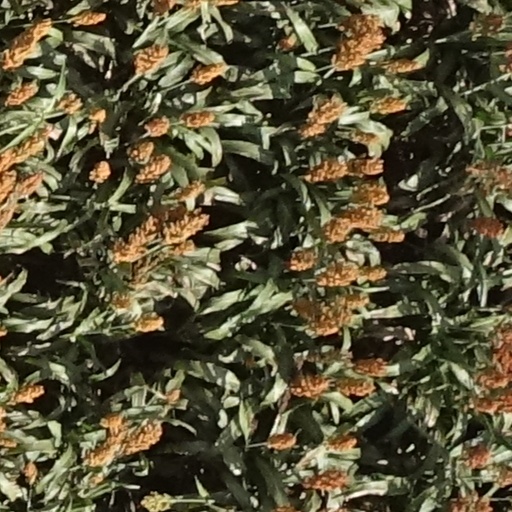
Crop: sorghum